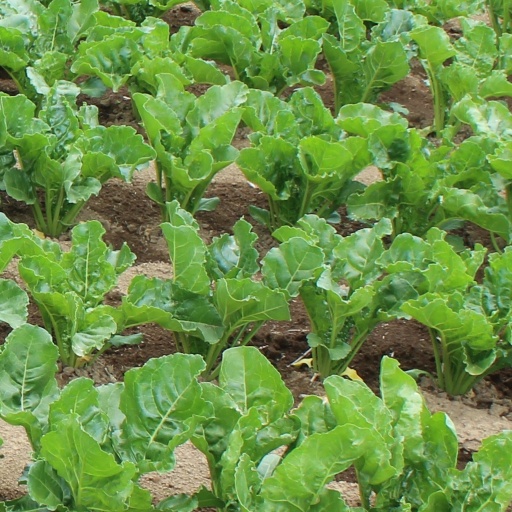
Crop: sugar beet